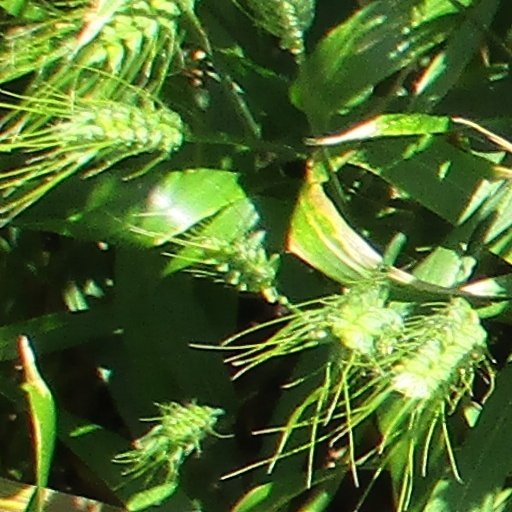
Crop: wheat